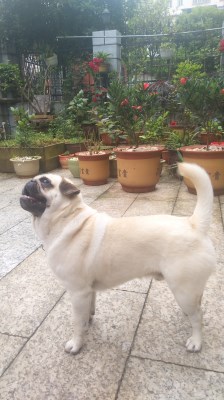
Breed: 798-n000130-pug